Niwase Station

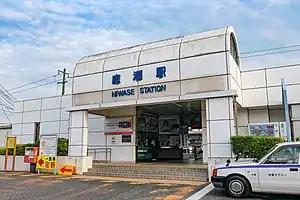
Niwase Station in October 2022

is a passenger railway station located in Kita-ku of the city of Okayama, Okayama Prefecture, Japan. It is operated by West Japan Railway Company (JR West).